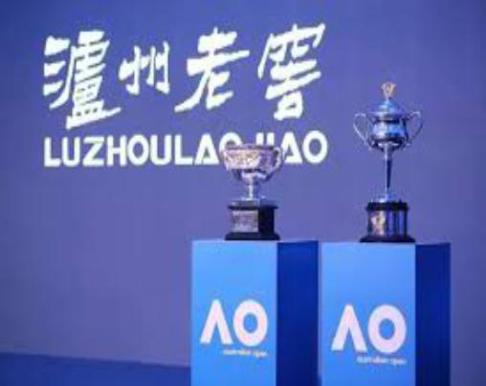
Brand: luzhoulaojiao-3
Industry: Food